List of Glee characters

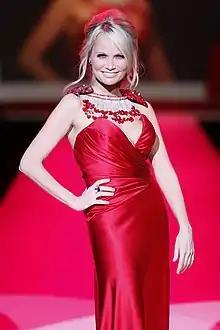
Kristin Chenoweth portrays former glee club star April Rhodes.

Carl Howell (John Stamos) is a dentist, introduced in "Britney/Brittany" as Emma's boyfriend. As a fan of "The Rocky Horror Picture Show", Carl volunteers to play Eddie in McKinley High's school production of the musical. He dislikes Emma and Will spending time alone together, aware that Will has feelings for her. In the episode "Special Education", Carl and Emma marry in Las Vegas. However, after Emma naively advocates abstinence to the glee club with a performance of "Afternoon Delight", a song actually about the joys of sex, Carl requests a private couples counseling session with Holly Holliday, the acting sexual education teacher, as his and Emma's marriage hadn't been consummated after four months. Holly forces Emma to admit she is still attracted to Will, leading to Carl walking out and filing for annulment.